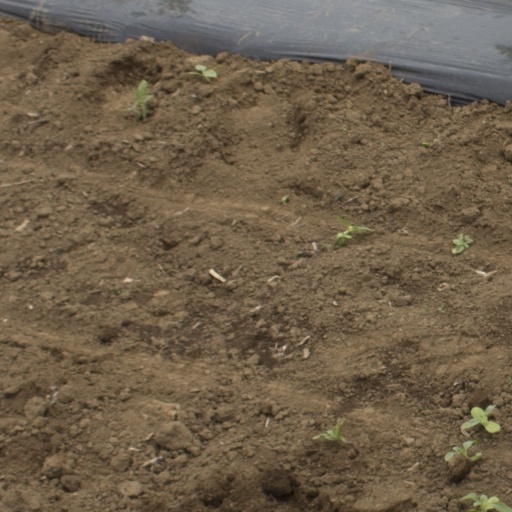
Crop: Jerusalem artichoke